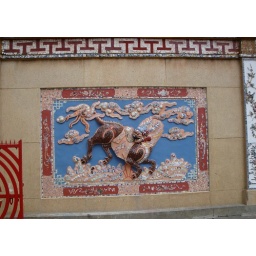
There seemed to be fish and horse imagery everywhere in this pagoda.